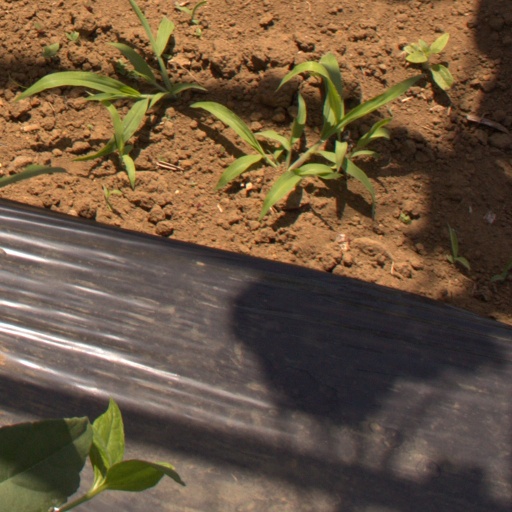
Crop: Jerusalem artichoke